Iraq–Russia relations

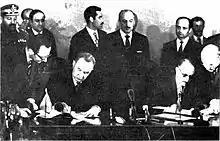
Alexei Kosygin (left) with Ahmed Hassan al-Bakr (right) signing the treaty of friendship and cooperation between Iraq and the USSR

The Soviet Union officially established diplomatic relations with the Kingdom of Iraq on 9 September 1944. The regime of King Faisal II was anti-communist, and established links with Moscow due its dependence on the United Kingdom and the Anglo–Soviet Treaty of 1942. In January 1955, the Soviet government criticised the Iraqi government decision to join the Baghdad Pact, which led to capitalist Iraq cutting diplomatic relations with the Soviets. After Faisal II was overthrown in a military coup on 14 July 1958, the newly proclaimed Republic of Iraq led by General Abd al-Karim Qasim re-established relations with the Soviet Union in March 1959, and the Soviet Union began selling arms to Baghdad. In November 1958, Soviet Union sent a military mission to Iraq as well as MiG-17 and Il-38 aircraft. After the 1963 Iraqi coup d'état, the new government persecuted communists, and Soviet Union temporarily suspended arms exports till June 1964. The Soviet Union provided significant military hardware to Iraq, such as military aircraft (including MiG fighter jets), tanks, and a surface-to-air missile system), as well as aid in the form of Soviet military and civilian advisers who provided technical assistance. In 1967, Iraq signed an agreement with the USSR to supply the nation with oil in exchange for large-scale access to Eastern Bloc arms.